The Pride of St. Louis

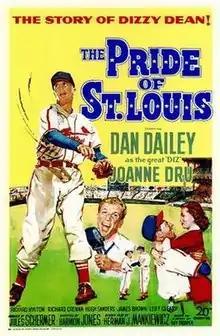
Theatrical release poster

The Pride of St. Louis is a 1952 American biographical film of the life of Major League Baseball Hall of Fame pitcher Dizzy Dean. It starred Dan Dailey as Dean, Joanne Dru as his wife, and Richard Crenna as his brother Paul "Daffy" Dean, also a major league pitcher. It was directed by Harmon Jones.